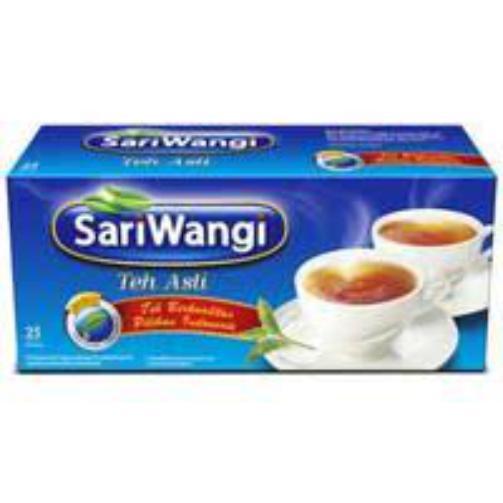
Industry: Food